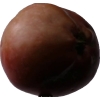
Label: Apple 18